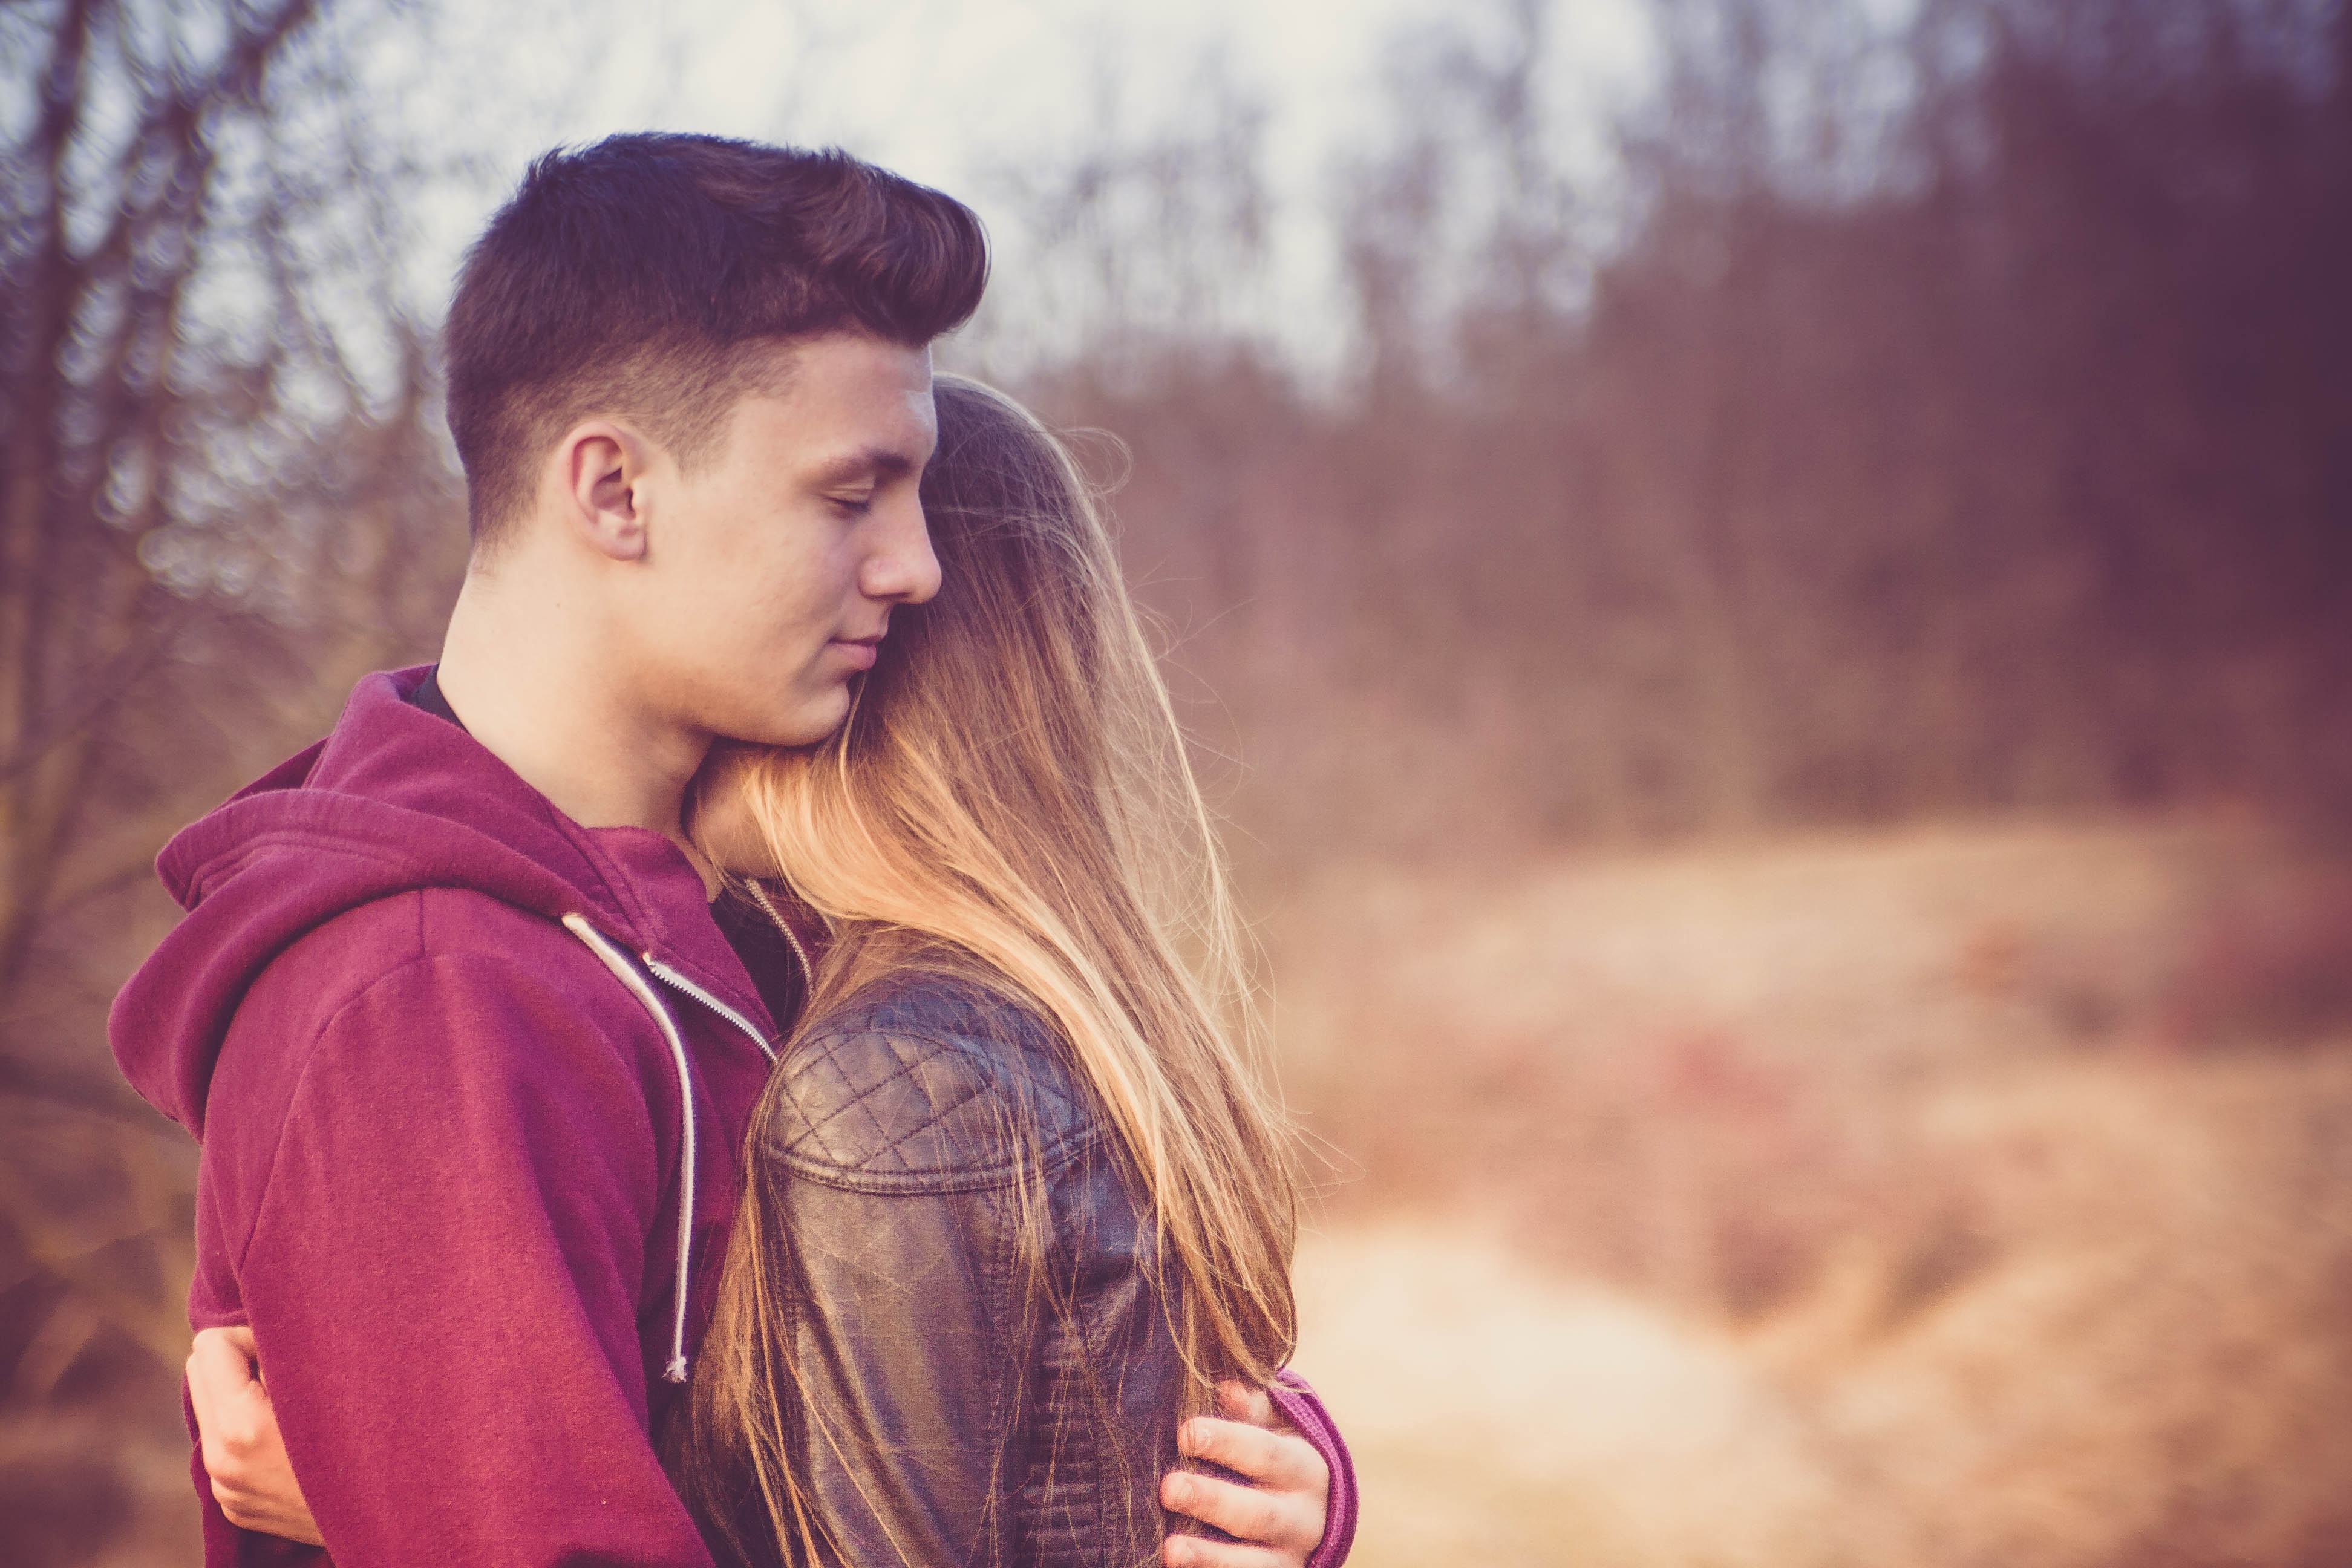
forest, person, girl, woman, photography, love, portrait, model, spring, color, autumn, couple, romance, child, lady, facial expression, smile, hug, dress, happiness, eye, photograph, skin, beauty, emotion, photo shoot, portrait photography